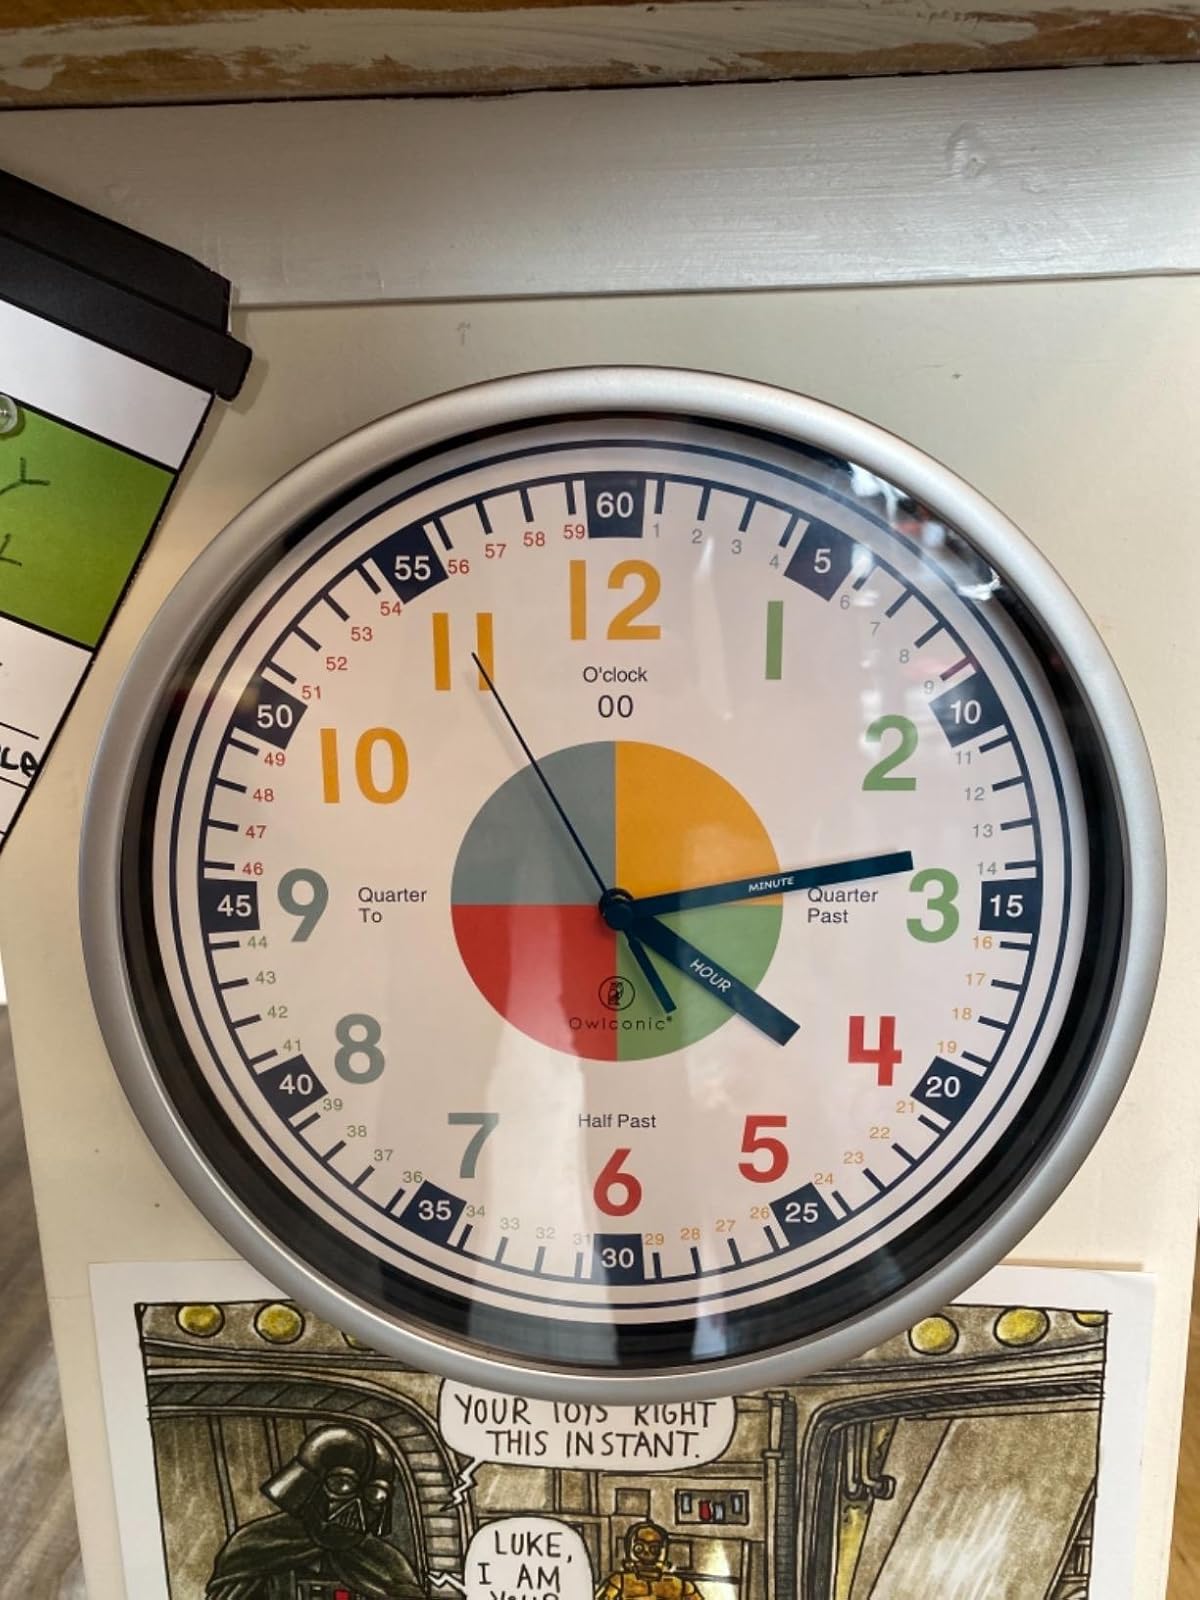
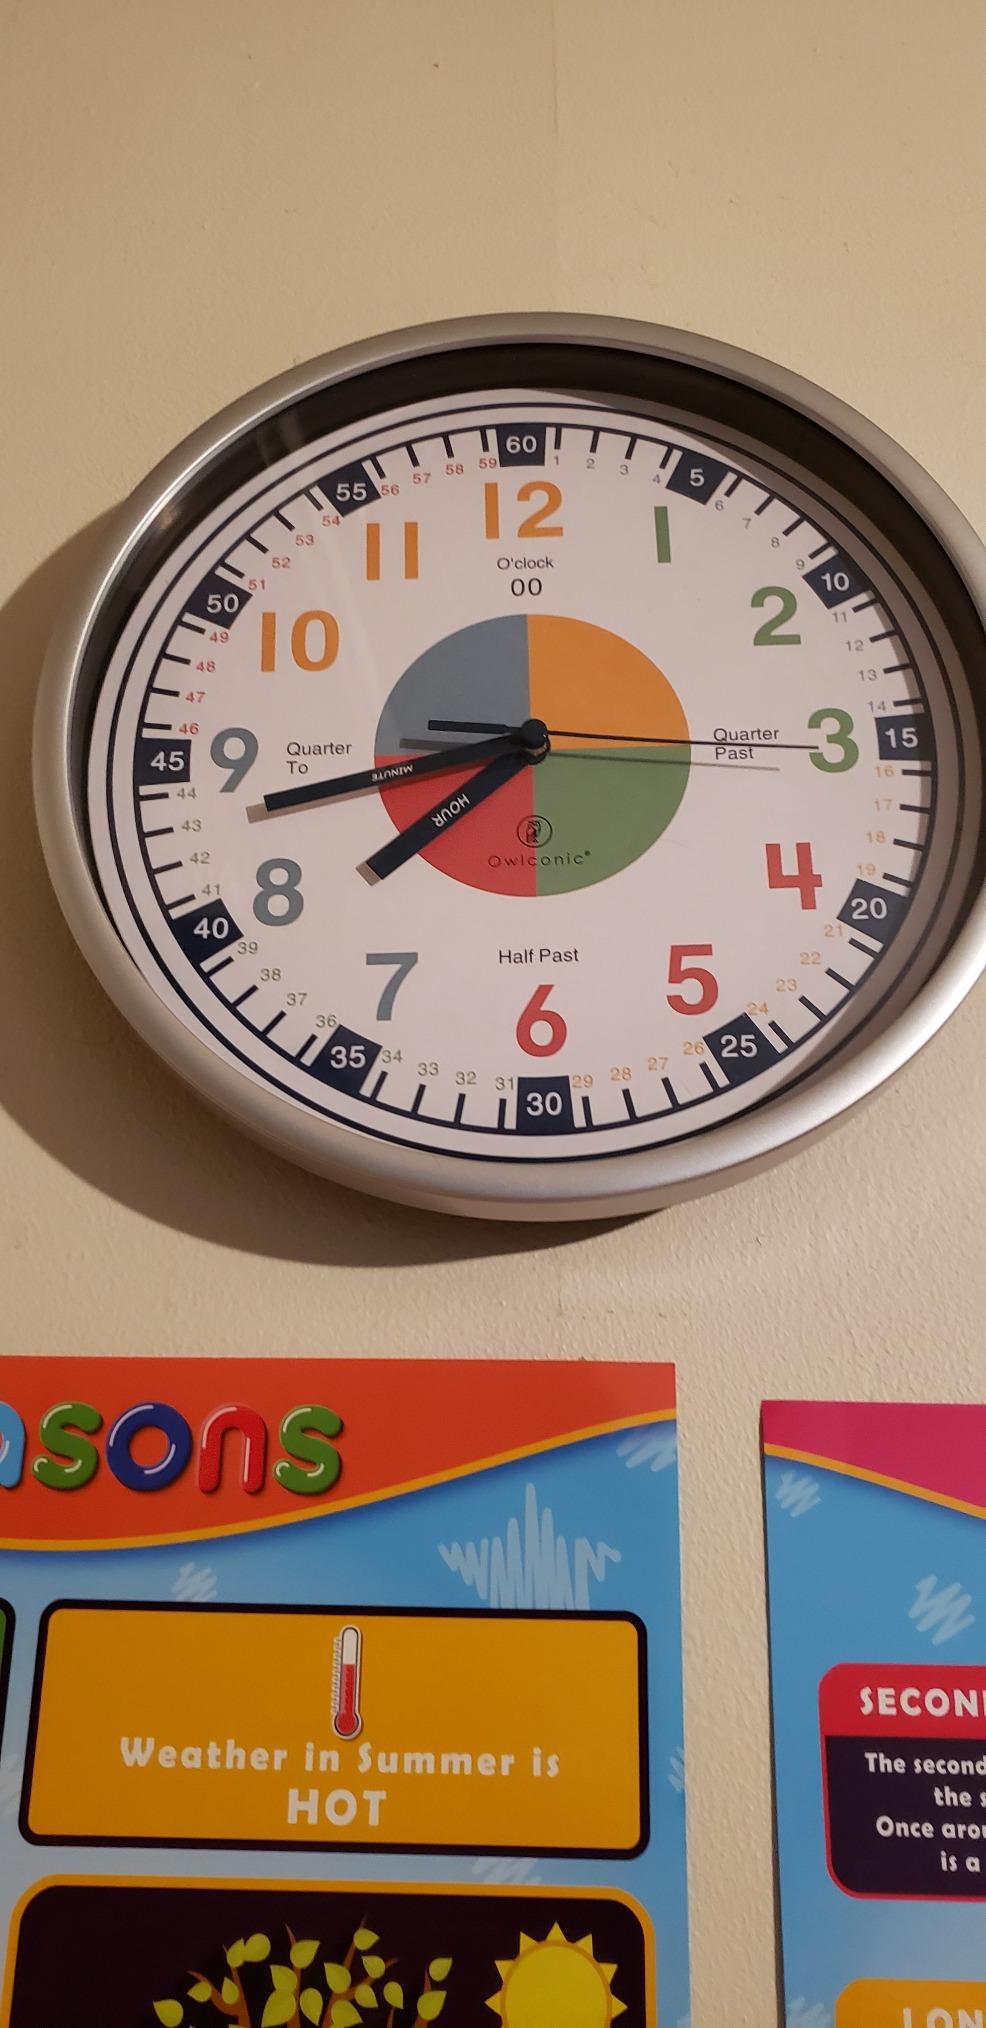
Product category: clock
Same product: yes